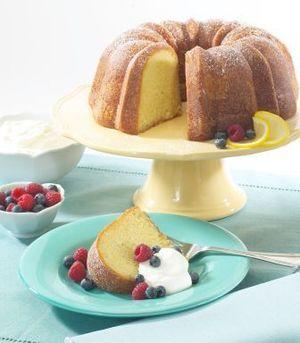
Une ciambella, est un gâteau italien qui ressemble à une petite couronne. Par extension, le terme désigne également son équivalent salé, avec la même forme circulaire.